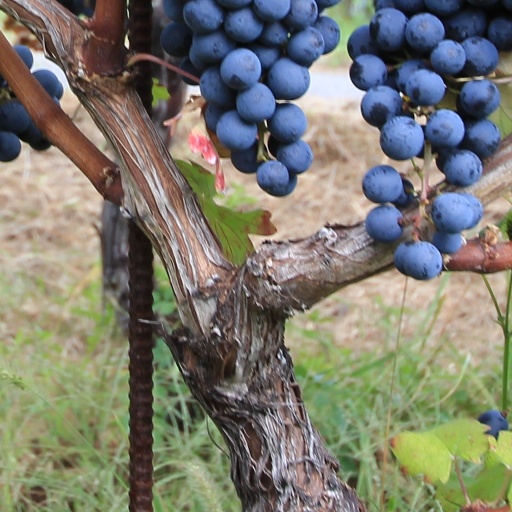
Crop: grape